Liberty Bell

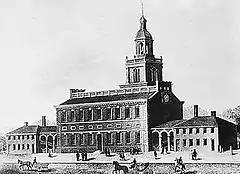
Drawing of a handsome building with a bell tower and a wing on each side. Horse-drawn carriages are seen in the street.

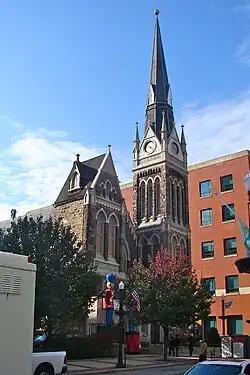
Zion United Church of Christ at 622 Hamilton Street in Allentown, Pennsylvania, where the Liberty Bell was hidden under floor boards from the British Army from September 1777 until June 1778 during the British occupation of Philadelphia during the Revolutionary War.

Dissatisfied with the bell, Norris instructed Charles to order a second one, and see if Lester and Pack would take back the first bell and credit the value of the metal towards the bill. In 1754, the Assembly decided to keep both bells; the new one was attached to the tower clock while the old bell was, by vote of the Assembly, devoted "to such Uses as this House may hereafter appoint." The Pass and Stow bell was used to summon the Assembly.